Nanterre-Université station

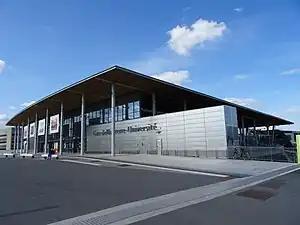
Station entrance from Esplanade Patrice-Chéreau, 2017

Nanterre-Université is a French railway station on the line from Paris-Saint-Lazare to Saint-Germain-en-Laye, located in the commune of Nanterre. It takes its name from the fact that it is located next to the campus of the Paris Nanterre University.